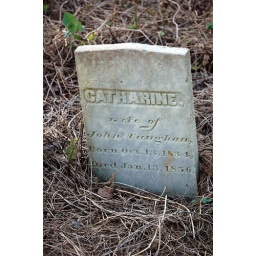
Abandoned, overgrown with briars, and unnamed cemetery, water street near the cape fear river, fayetteville, nc